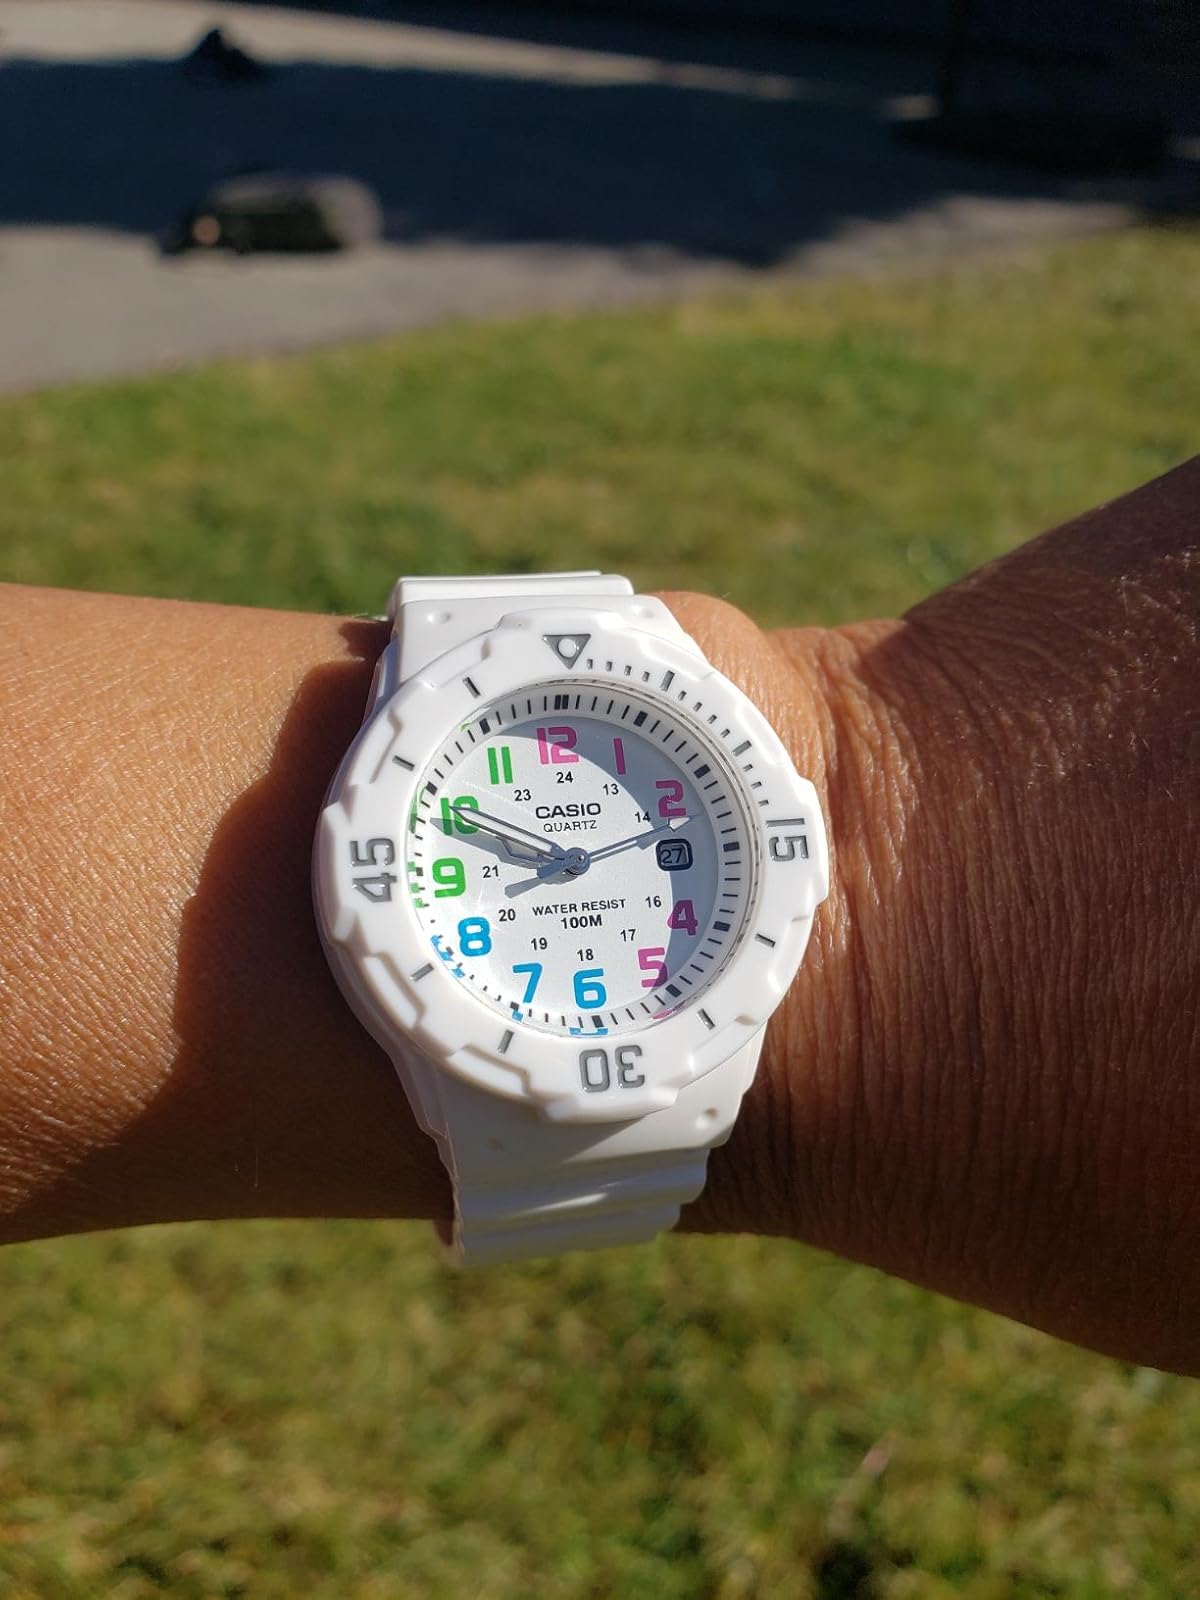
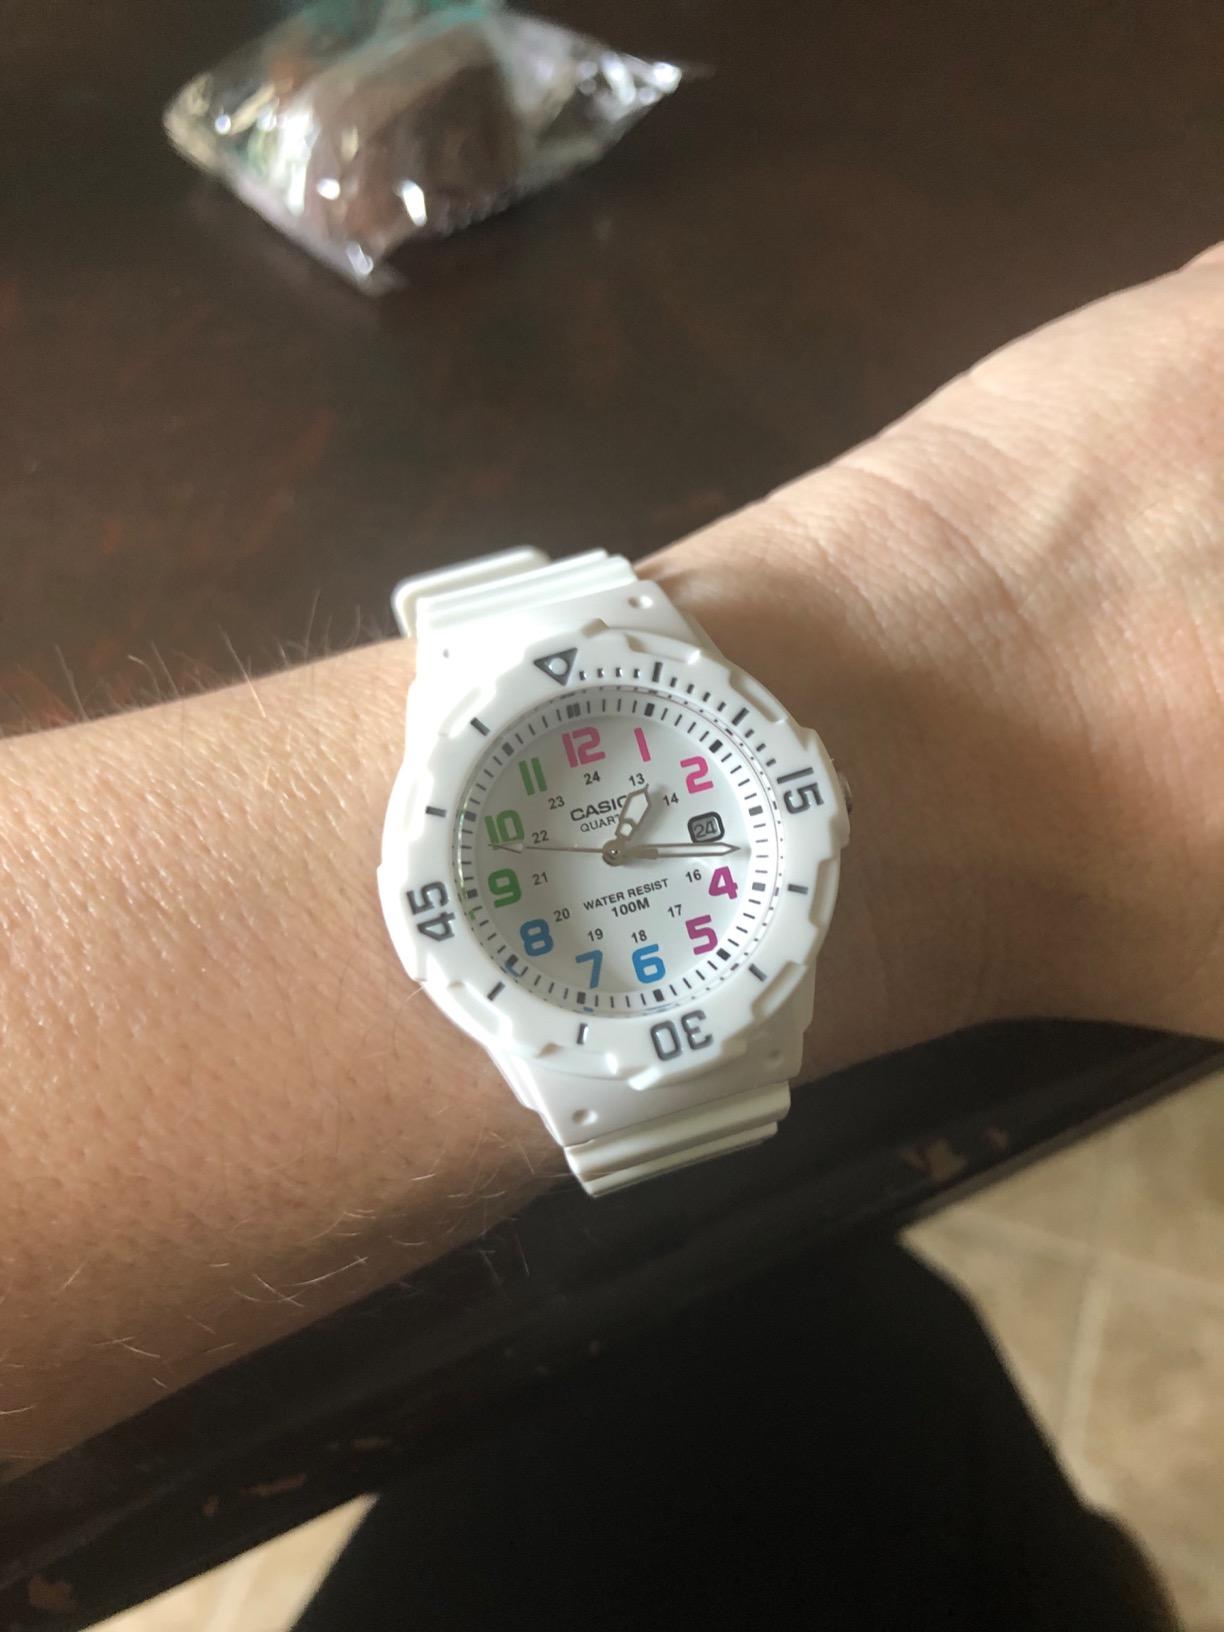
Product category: accessories_watch
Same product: yes